Tibetans

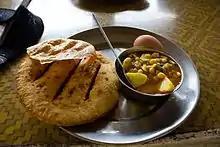
A simple Tibetan breakfast

Northeastern Tibetans display additional geneflow from a Yellow River farmers-like population c. 4,700 years ago, resulting in the formation of a "Tibetan cline".